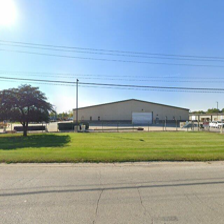
Label: streetView